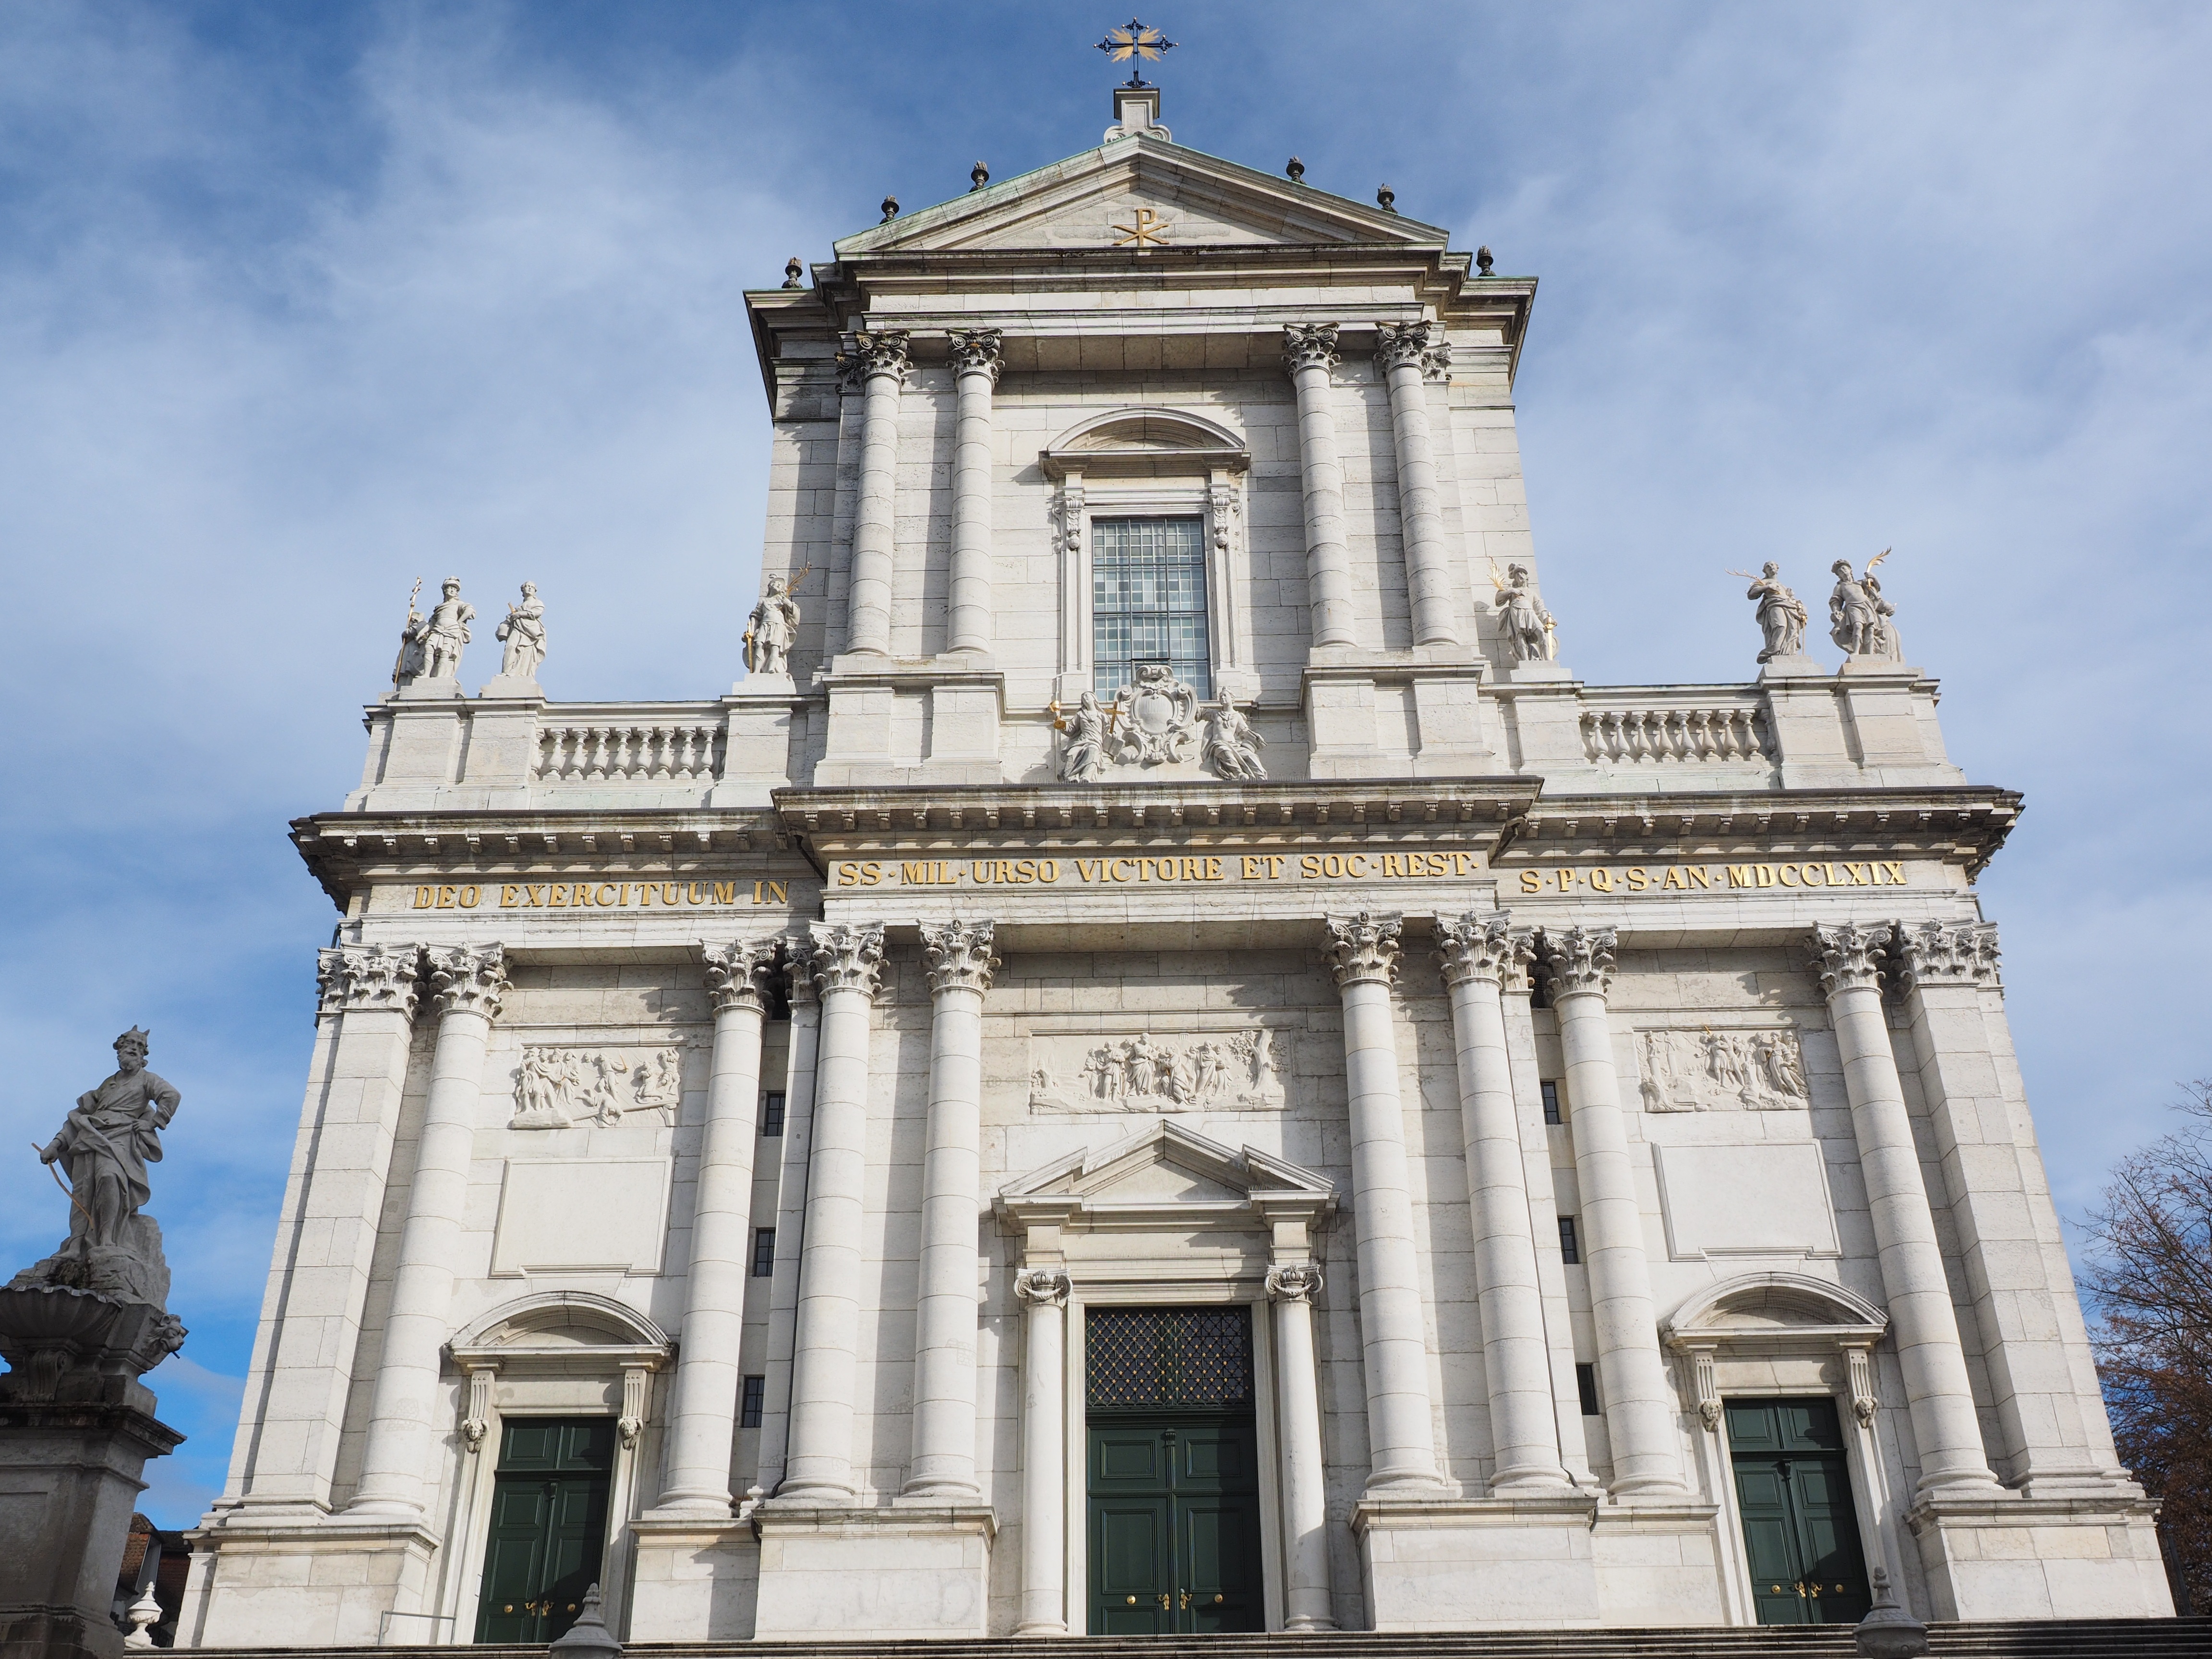
architecture, building, monument, landmark, facade, church, cathedral, place of worship, bell tower, switzerland, solothurn, basilica, relief, church buildings, roman catholic, classical architecture, ancient history, ancient roman architecture, st ursus cathedral, cathedral of st urs und viktor, st ursen cathedral, roman catholic diocese of basel, early classicist style, main facade, johann baptist babel